Salif Keïta (Malian footballer)

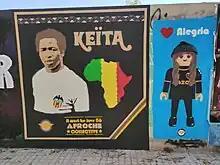
Homage to Salif Keïta near Mestalla, 2023.

Keita's nephew, Seydou Keita, was also a footballer. He also played some years in France, and later represented, with great team and individual success, Barcelona. Like his uncle, he played for Valencia, having a brief stint in 2014. Mohamed Sissoko, who played namely for Valencia, Liverpool and Juventus, was also his nephew; both played similar roles as central midfielders; another nephew, Sidi Yaya Keita, was also a footballer and a midfielder, who played most of his career in France with Lens.